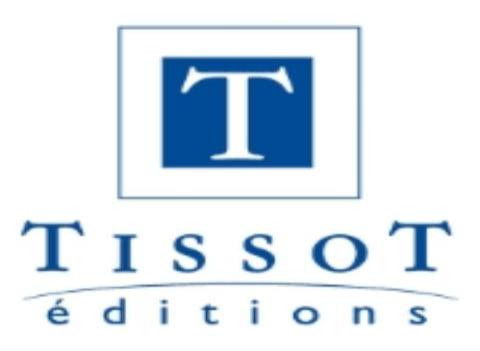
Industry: Clothes